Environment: real
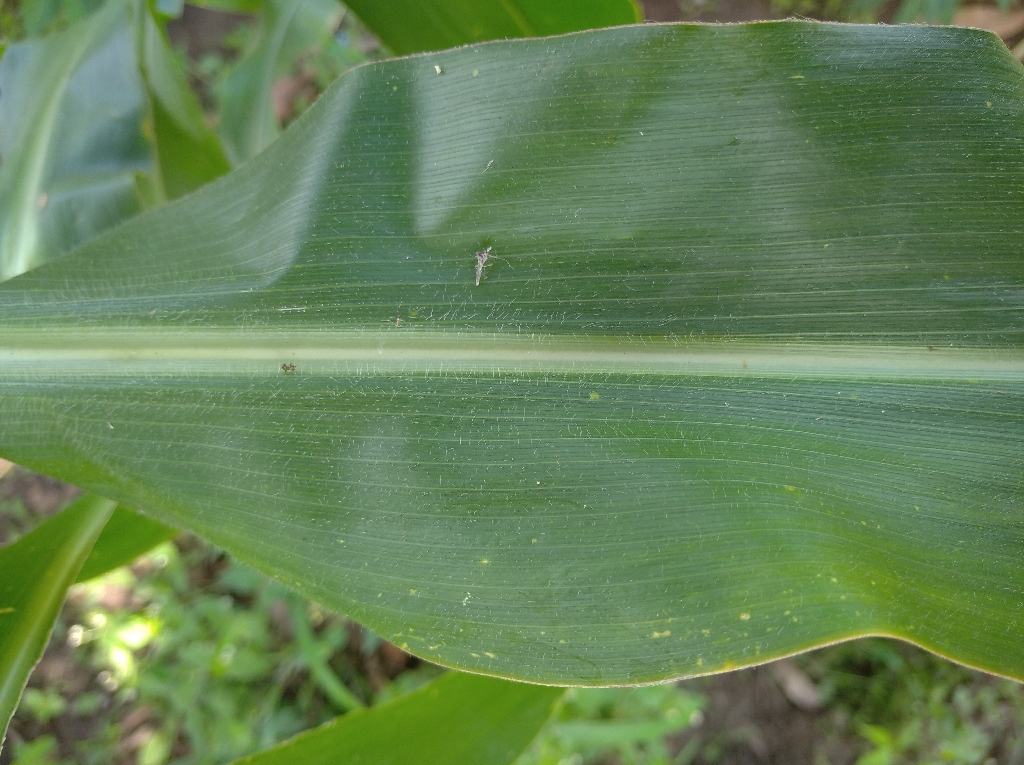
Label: healthy